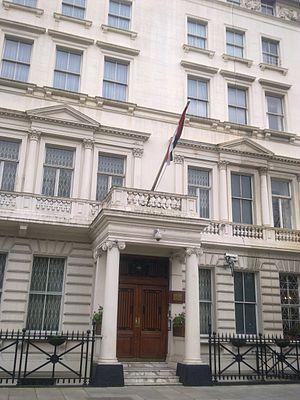
Voici la liste des représentations diplomatiques de l'Iran à l'étranger.